Antenna (zoology)

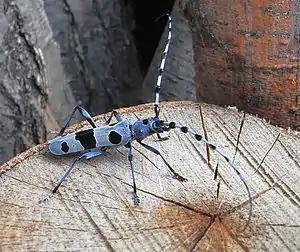
Large antennae on a longhorn beetle

An antenna (plural: antennae) is one of a pair of appendages used for sensing in arthropods. Antennae are sometimes referred to as "feelers".